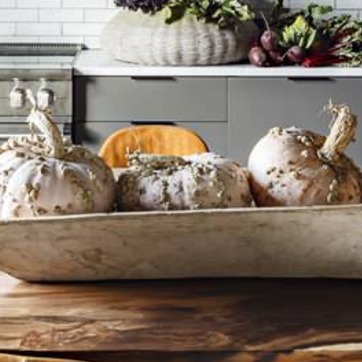
Material: food